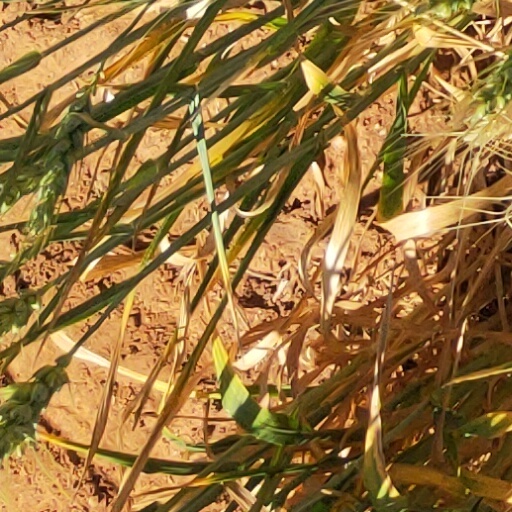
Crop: wheat